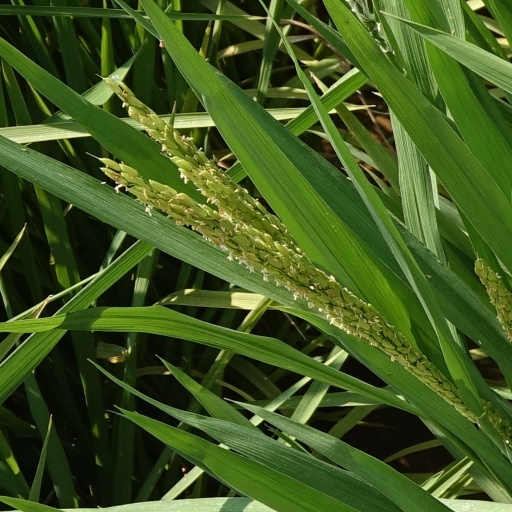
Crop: rice